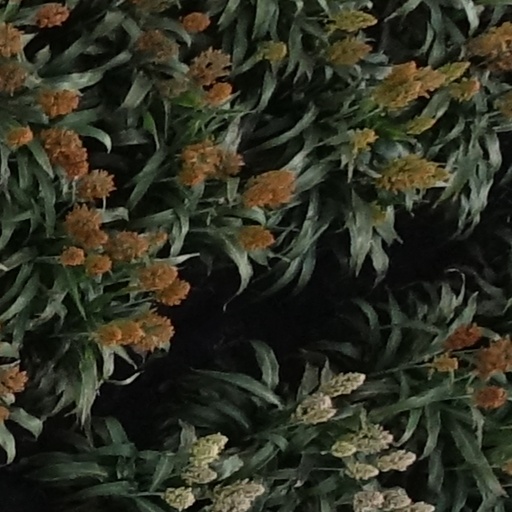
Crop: sorghum